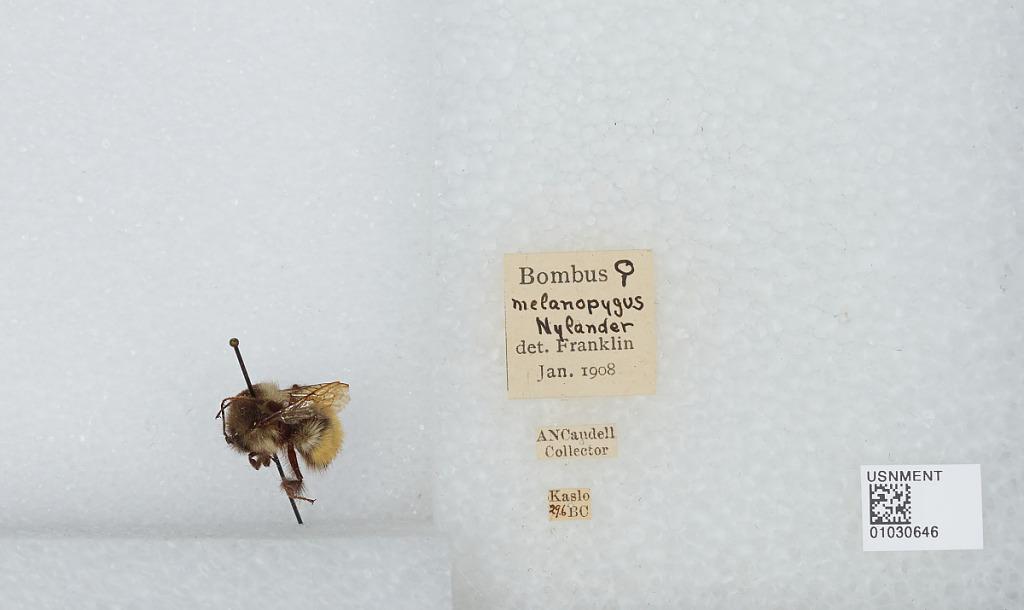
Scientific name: Bombus (Pyrobombus) melanopygus Nylander
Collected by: A. Caudell
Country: Canada
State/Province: British Columbia
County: Kootenay
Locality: Kaslo
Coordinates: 49.9133, -116.911
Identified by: Franklin